History of Spain

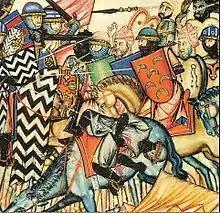
A battle of the "Reconquista" from the "Cantigas de Santa Maria"

Medieval Spain was the scene of almost constant warfare between Muslims and Christians.